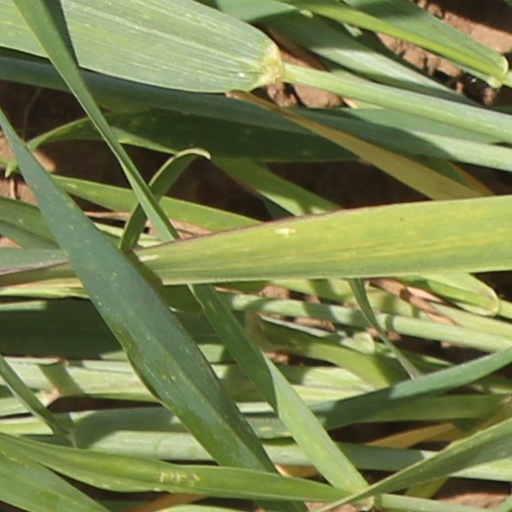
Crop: wheat